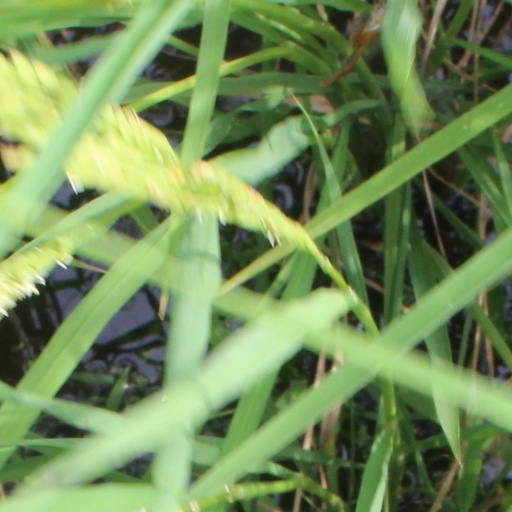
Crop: rice